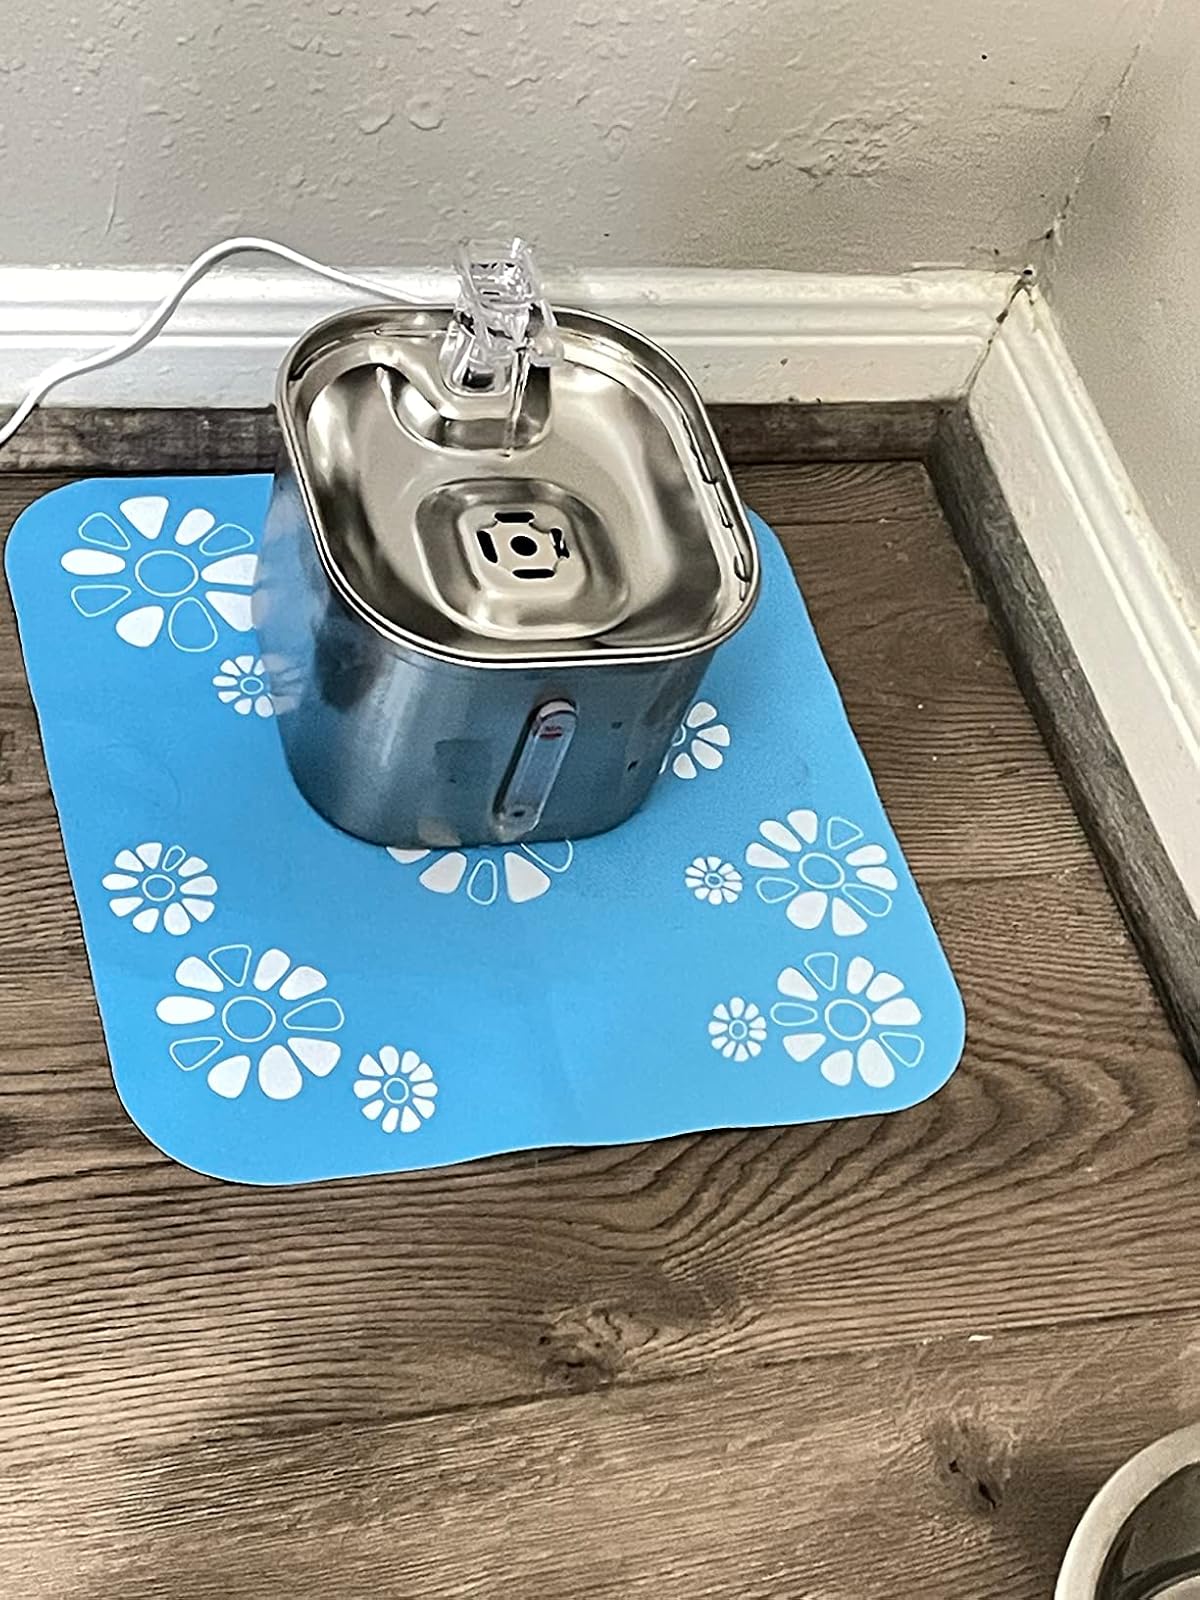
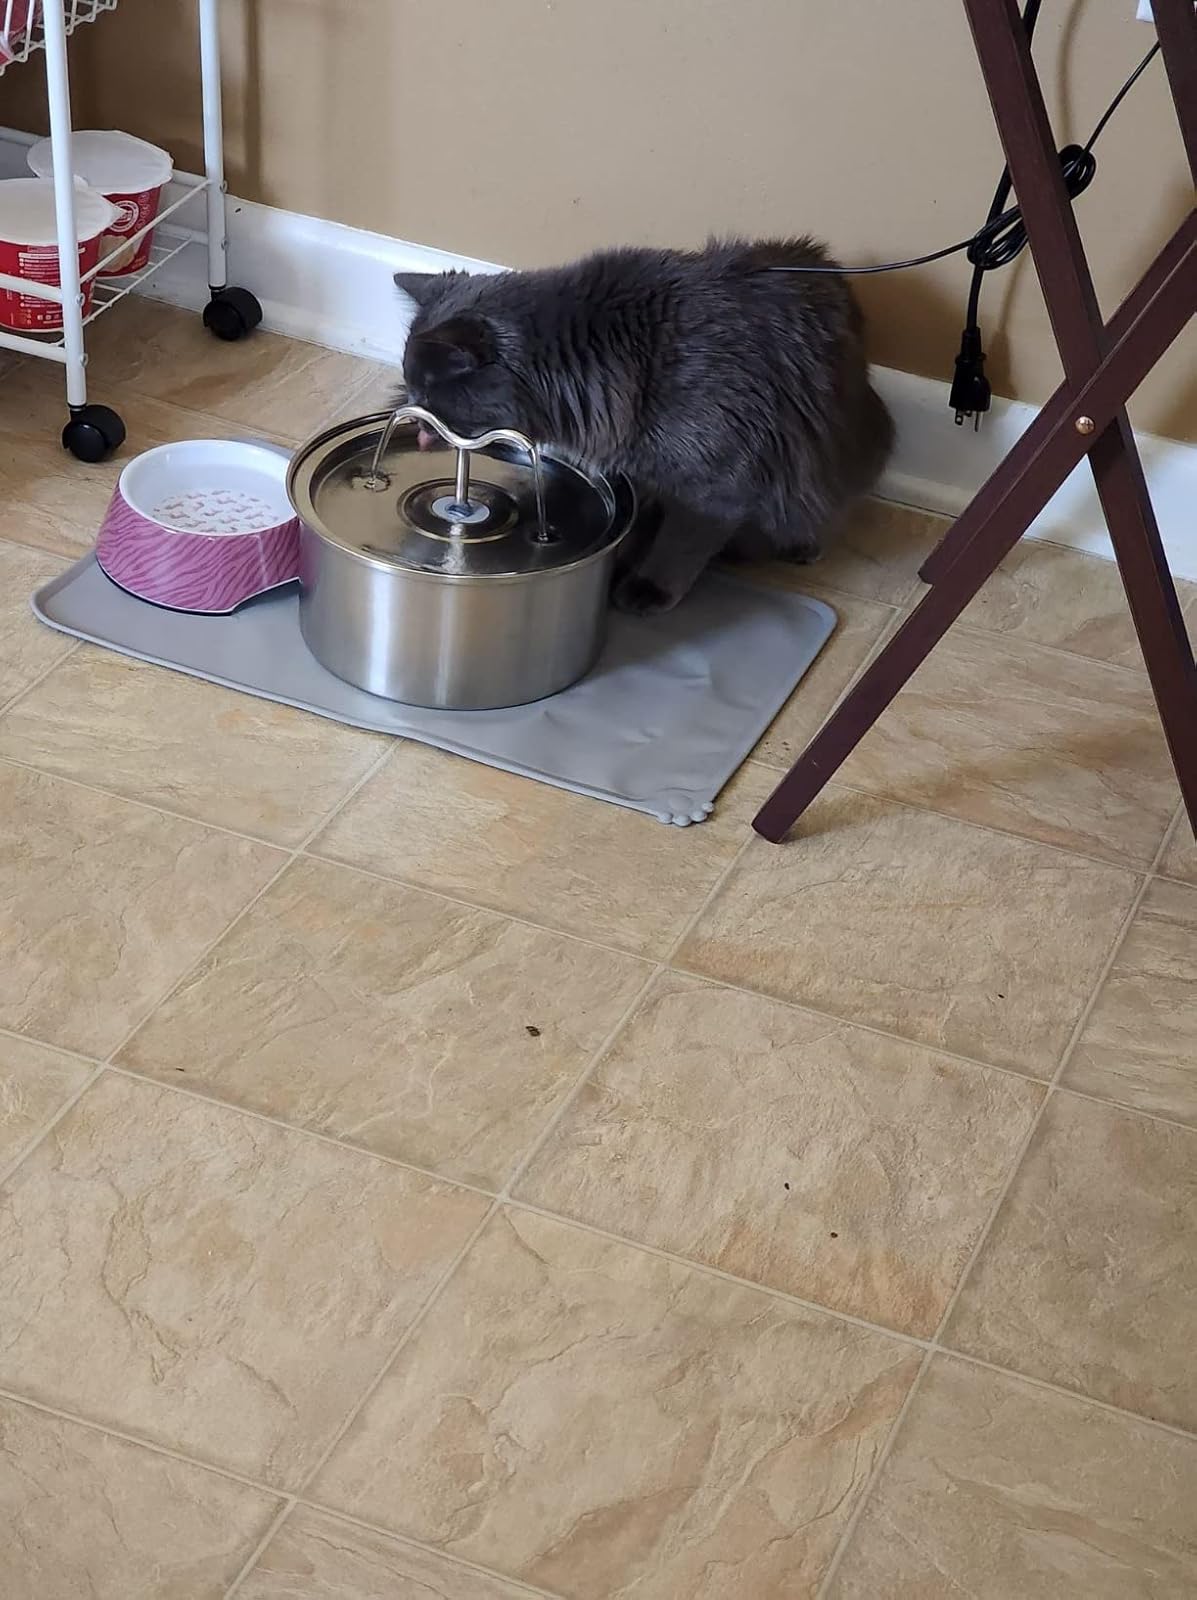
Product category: items_bowl
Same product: no